Response Boat – Medium

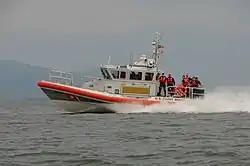

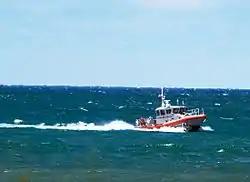

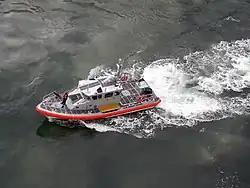

RB-M 45771 at Station Destin, Florida was featured at Smarter Every Day channel